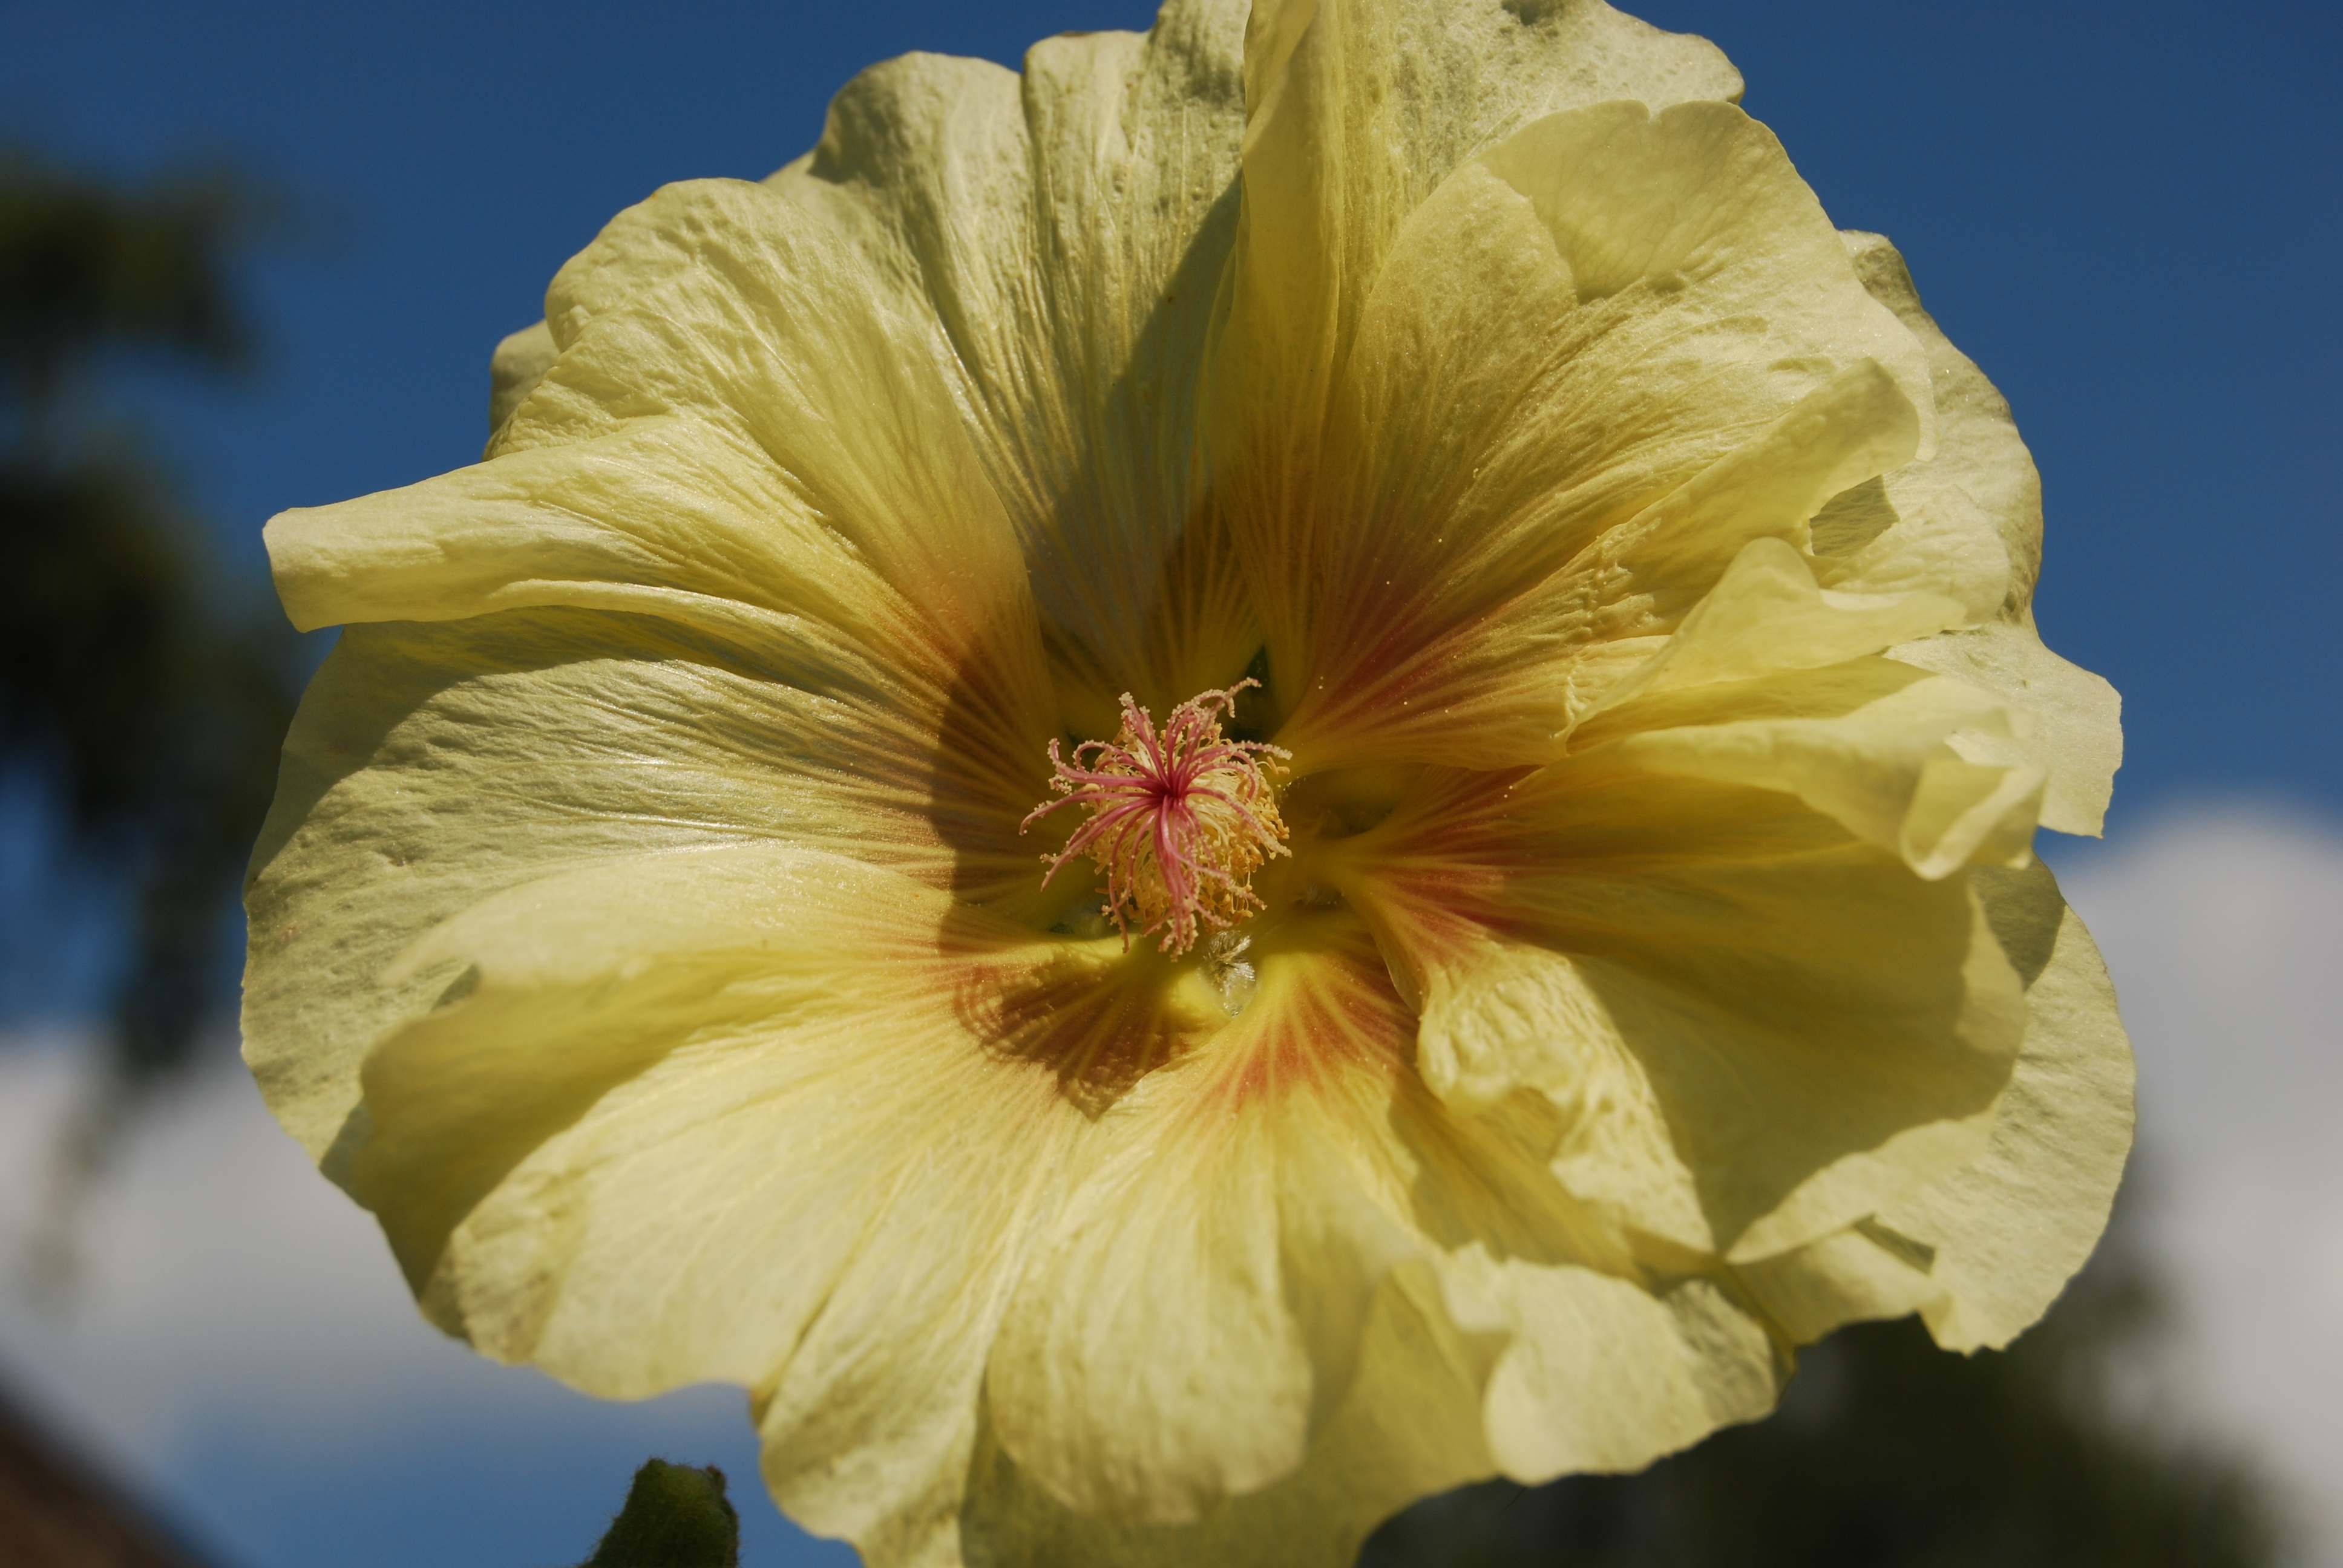
nature, blossom, plant, flower, petal, botany, yellow, closeup, flora, close up, hibiscus, malvales, macro photography, flowering plant, plant stem, land plant